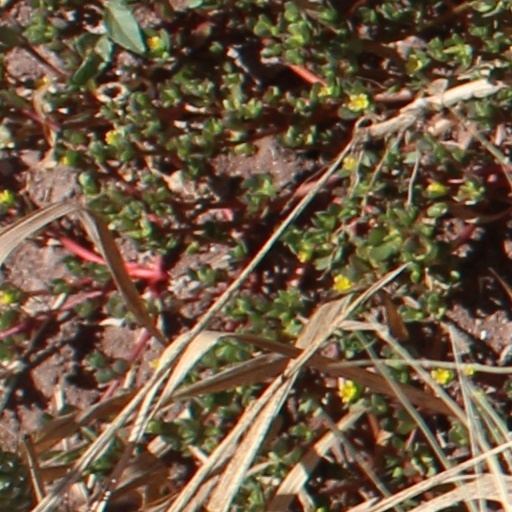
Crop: wheat